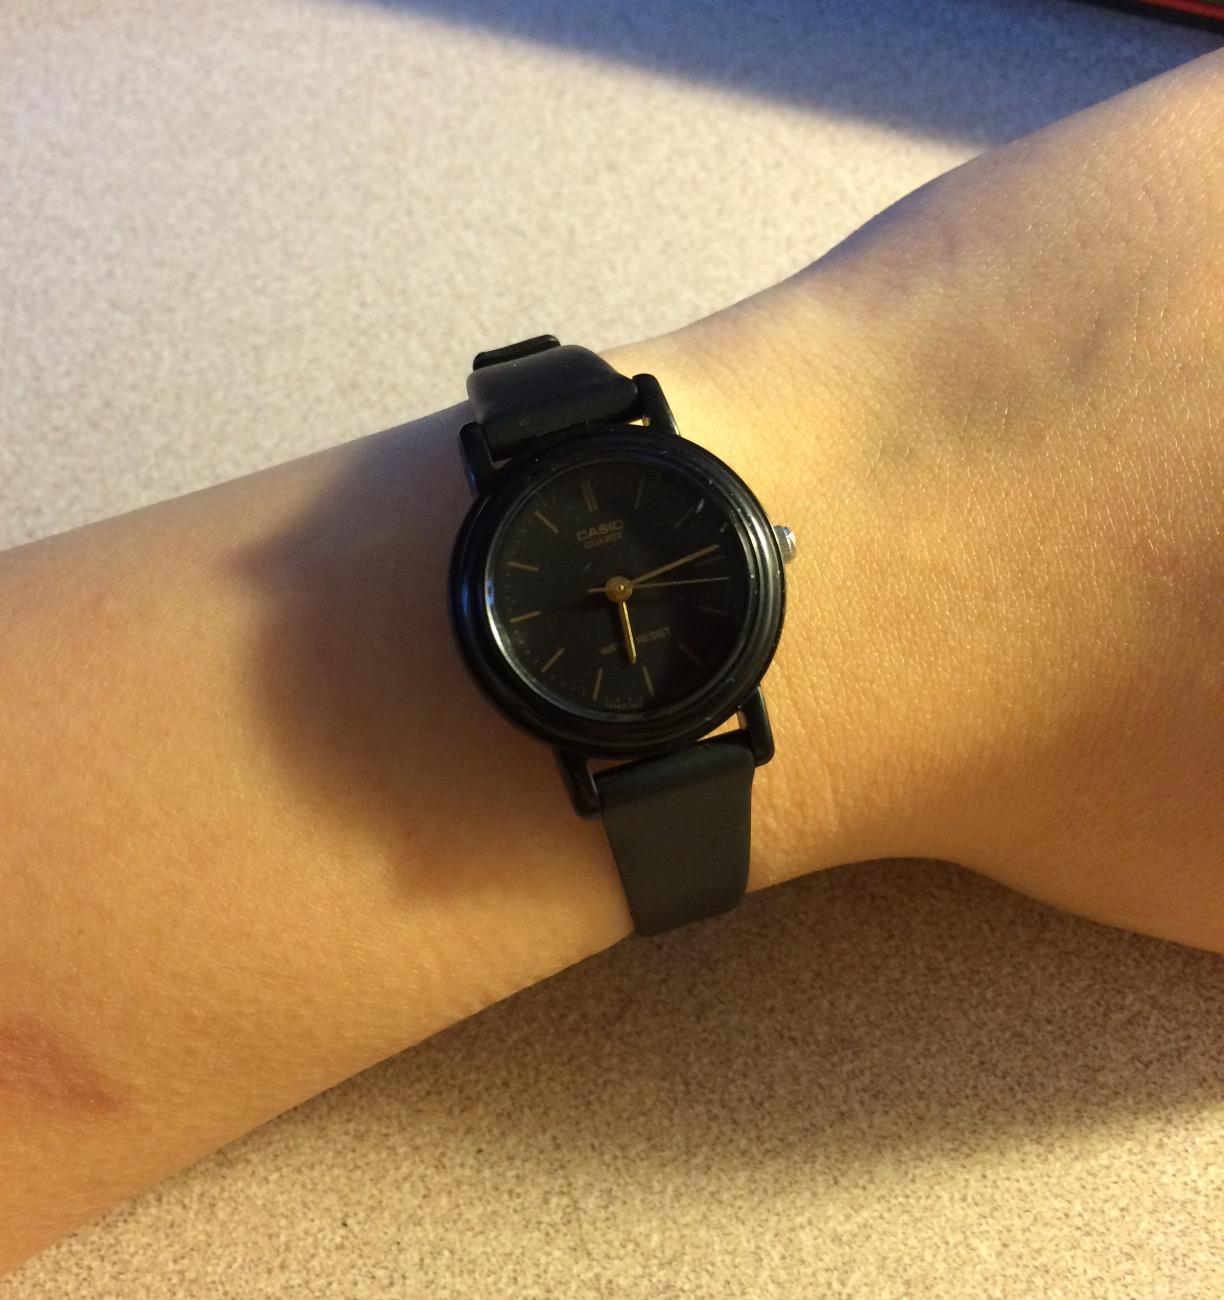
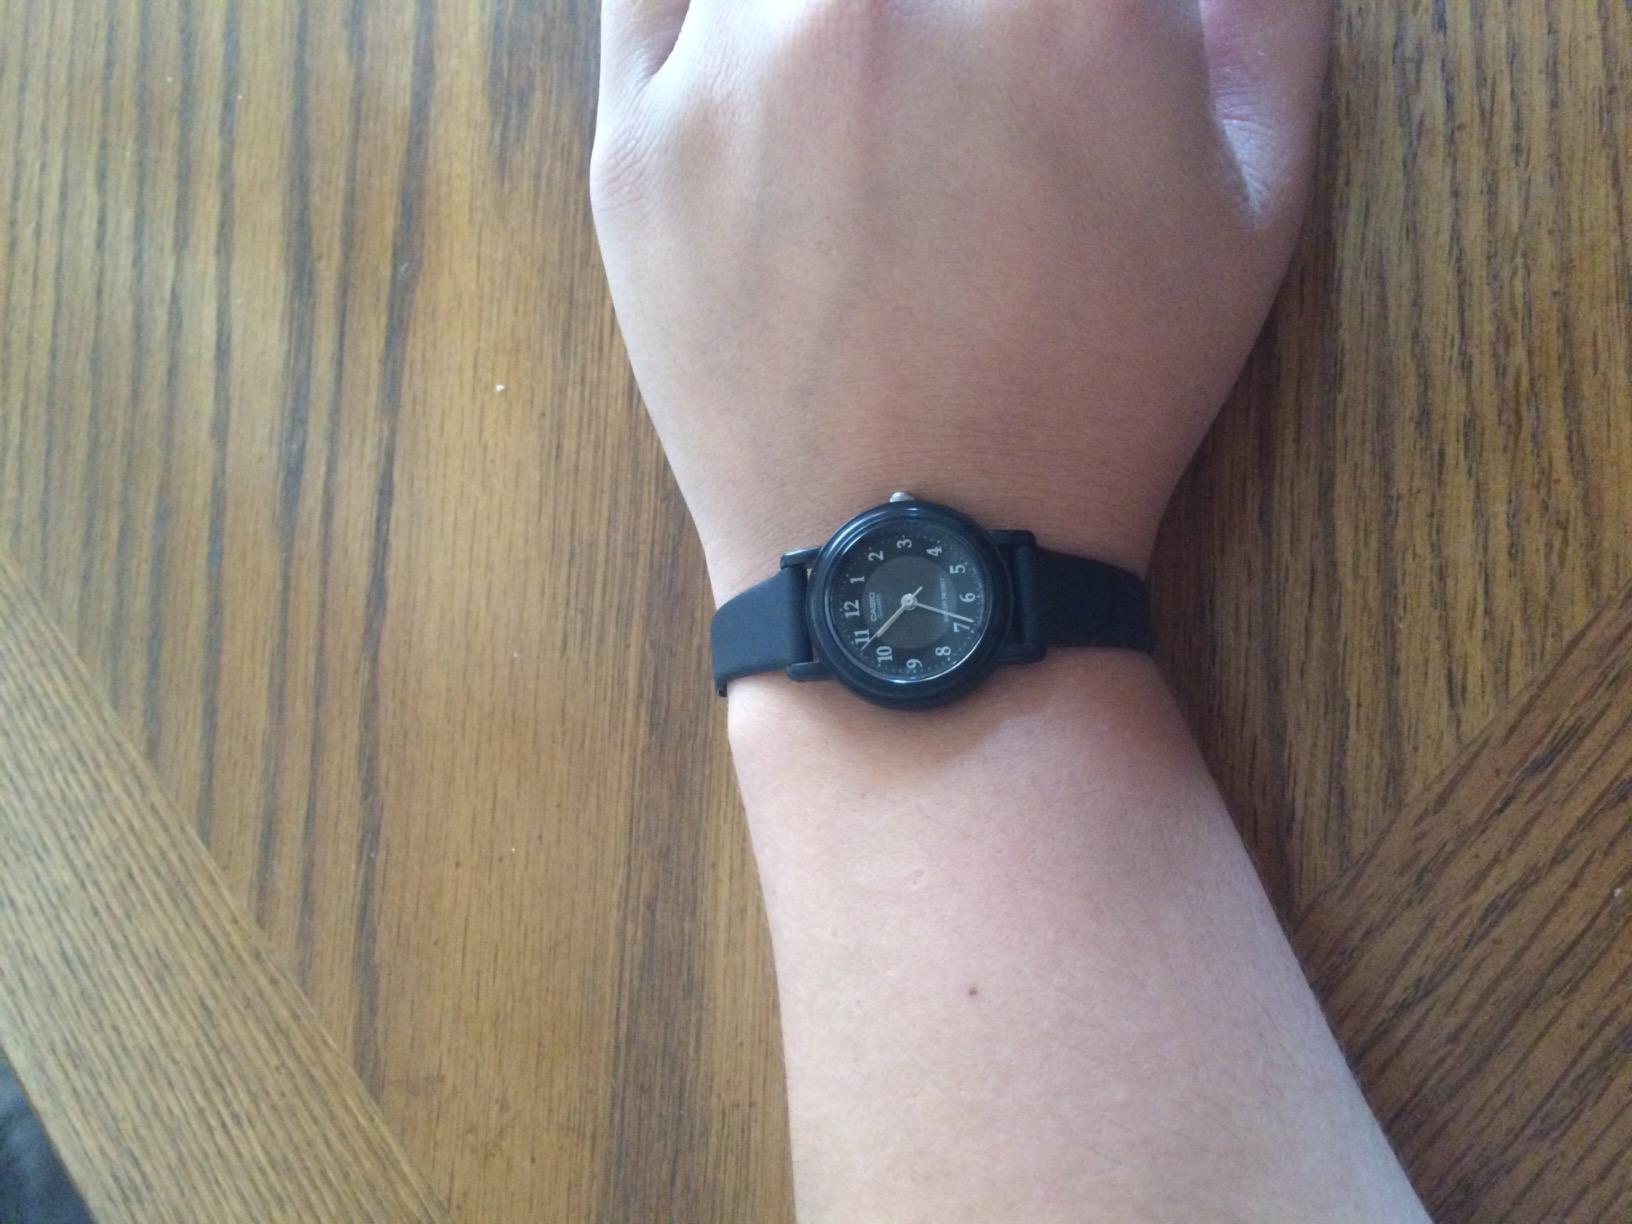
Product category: accessories_watch
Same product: no